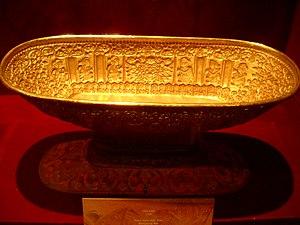
Le Musée national d'Indonésie est un musée d'histoire, d'archéologie, d'ethnologie et de géographie situé à Jakarta, en Indonésie.